Oyster Bay History Walk

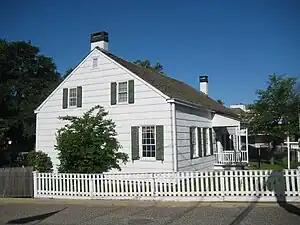
Earle-Wightman House

This house, named for two 19th-century Baptist ministers who resided in it, was originally built around 1720 as a small one-room dwelling. By 1897 it had been moved round the corner to its current site and extended.